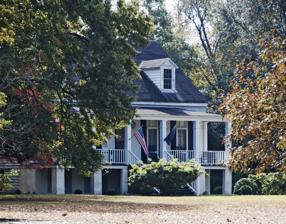
Building: Oakland Plantation (Fort Motte, South Carolina)
Country: United States of America
Year built: 1800
Historic house in South Carolina, United States United States historic place Oakland Plantation U.S. National Register of Historic Places Oakland Plantation, November 2012 Show map of South Carolina Show map of the United States Location South of Fort Motte, near Fort Motte, South Carolina Coordinates 33°41′12″N 80°40′0″W / 33.68667°N 80.66667°W / 33.68667; -80.66667 Area 1 acre (0.40 ha) Built c. 1800 ( 1800 ) NRHP reference No. 75001689 Added to NRHP May 30, 1975 Oakland Plantation is a historic plantation house located near Fort Motte , Calhoun County, South Carolina . It was built about 1800, and is a 1 + 1 ⁄ 2 -story clapboard house with two flanking wings set back from the façade. The house sits on a brick foundation and has an enclosed basement. It has a front porch, supported by six square columns. Oakland is still surrounded by farmland, and the house and one outbuilding, the original kitchen, are situated on a one-acre lot. It was listed in the National Register of Historic Places in 1975. References